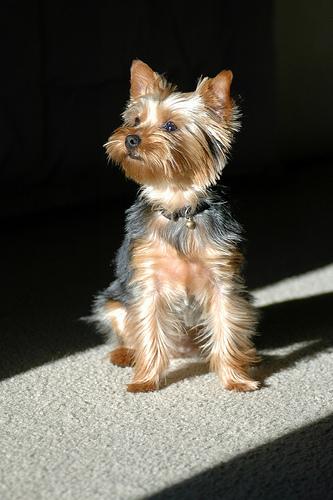
Breed: yorkshire terrier